Belle Johnson

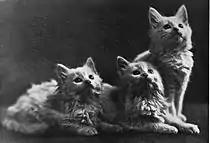
Kittens, photographed by Johnson, c. 1915

Historian Dean Howd noted that while Johnson earned money by taking individual and family portraits, she also created a "unique body of creative studio portraits and studies." She initially specialized in cabinet cards produced using the "Aristo" process (which rendered the photos less likely to fade than albumen prints). She later advertised penny pictures, photo buttons, and post cards. In 1912, she began using a Graflex camera equipped with an Eastern Optical lens. Throughout the early 1900s, Johnson worked with an assistant, Julia McClintic, who did much of the studio's retouching, and managed the studio in Johnson's absence.